Oshawa Car Assembly

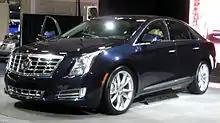
The Cadillac XTS was a product of Oshawa Assembly

The Chevrolet Monte Carlo and Pontiac Grand Prix were discontinued in June and November 2007 respectively. The Buick LaCrosse was discontinued from Oshawa #2 in December 2008 and moved to Fairfax Assembly for 2010. In the fourth quarter of that year, it began producing the new Chevrolet Camaro. Both the Buick Regal and the Camaro Convertible launched on the Flex Line in the first quarter of 2011. The plant began the production of high performance 2012 Camaro ZL1 and the 2012 Buick Regal GS in 2012 and will build the 2013 Cadillac XTS in the first quarter of 2012.